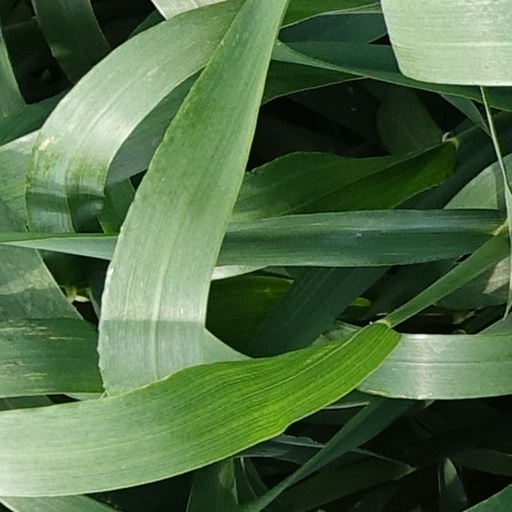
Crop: wheat